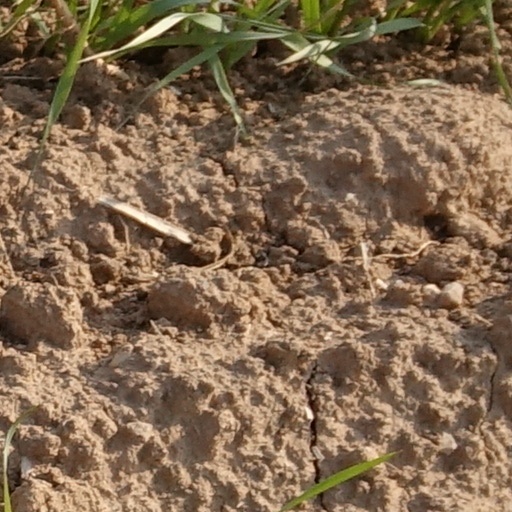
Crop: wheat